Kaia Gerber

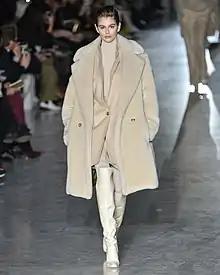
Gerber at the 2019 Max Mara Fashion Week in Milan

In 2019, Gerber starred in Jimmy Choo's spring/summer and fall/winter campaigns, the Stella McCartney spring campaign and the Fendi spring campaign. She also debuted as the new face of advertising campaigns and brand ambassador for YSL beauty. Gerber also appeared on the cover of the British Vogue for the October Issue. For the F/W 2019 season Gerber walked 26 fashion shows, opening 4 and closing 4.